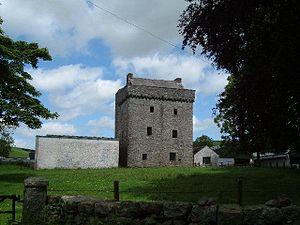
Cette liste recense les principaux châteaux du council area du Dumfries and Galloway en Écosse.